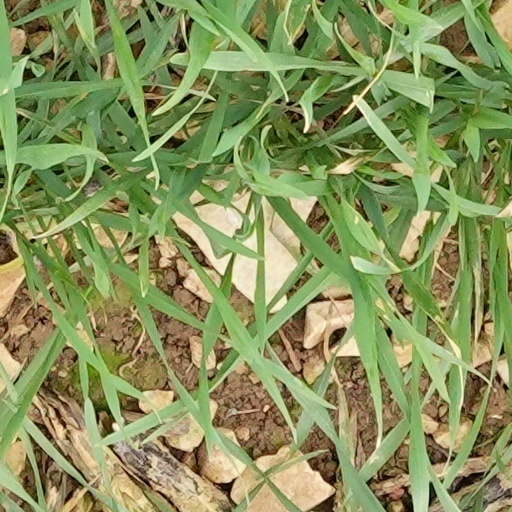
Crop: wheat